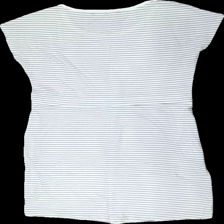
View: back
Type: Dress
Category: Ladies
Brand: Not in the list
Brand text on label: vero moda
Colors: White, Black
Material: 100% cotton
Pattern: Striped
Cut: Regular
Season: Summer
Damage location: top right
Damage 2 location: middle center
Price range: 50-100
Recommended usage: Reuse
Description: randig klänning